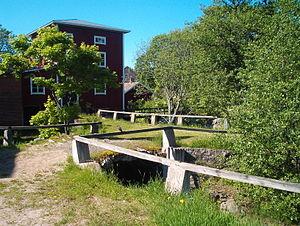
Kalanti est une ancienne municipalité de Finlande, située dans la région de la Finlande-Propre.
La commune rurale d'Uusikaupunki est une ancienne municipalité du sud ouest de la Finlande.